Lintian Republic

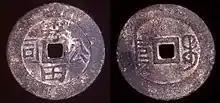
Pre-1850 coin circulated among the Lintian kongsi. The front says in Chinese 霖田公司 "Lintian kongsi", while the back has an unknown Manchu legend (possibly a corruption of the words "boo ciowan", the mark of the Ministry of Revenue mint in Beijing)

Early on, settlers in Lintian were mainly "banshanke" ("half-mountain Hakkas"), a bilingual group that spoke both Hakka and Hokkien, all exclusively from the Jiexi County. In fact, Lintian was named so after a temple in Jieyang, a city of Jiexi County, the "Jieyang Lintian" ancestral temple (揭阳霖田祖庙), dedicated to the Sanshan Guowang (Lords of the Three Mountains). Indeed, the Sanshan Guowang cult also played a very important role in the Lintian overseas community; its own branch temple in Budok was founded in the 1780s, and became the center of Lintian's activity. Thus, the Lintian "kongsi" was an example of a "kaixiang kongsi" 开香公司 (lit. "open incense "kongsi""), or a "kongsi" who can trace its roots back to a temple cult organization in mainland China. The members of Lintian "kongsi" bore the surnames of Zhang 张, Cai 蔡, Liu 刘, and Huang 黄.